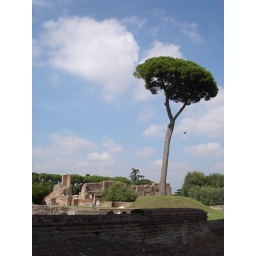
Atop of Palentine Hill. This tree is so tall, the bird is actually flying underneath it.